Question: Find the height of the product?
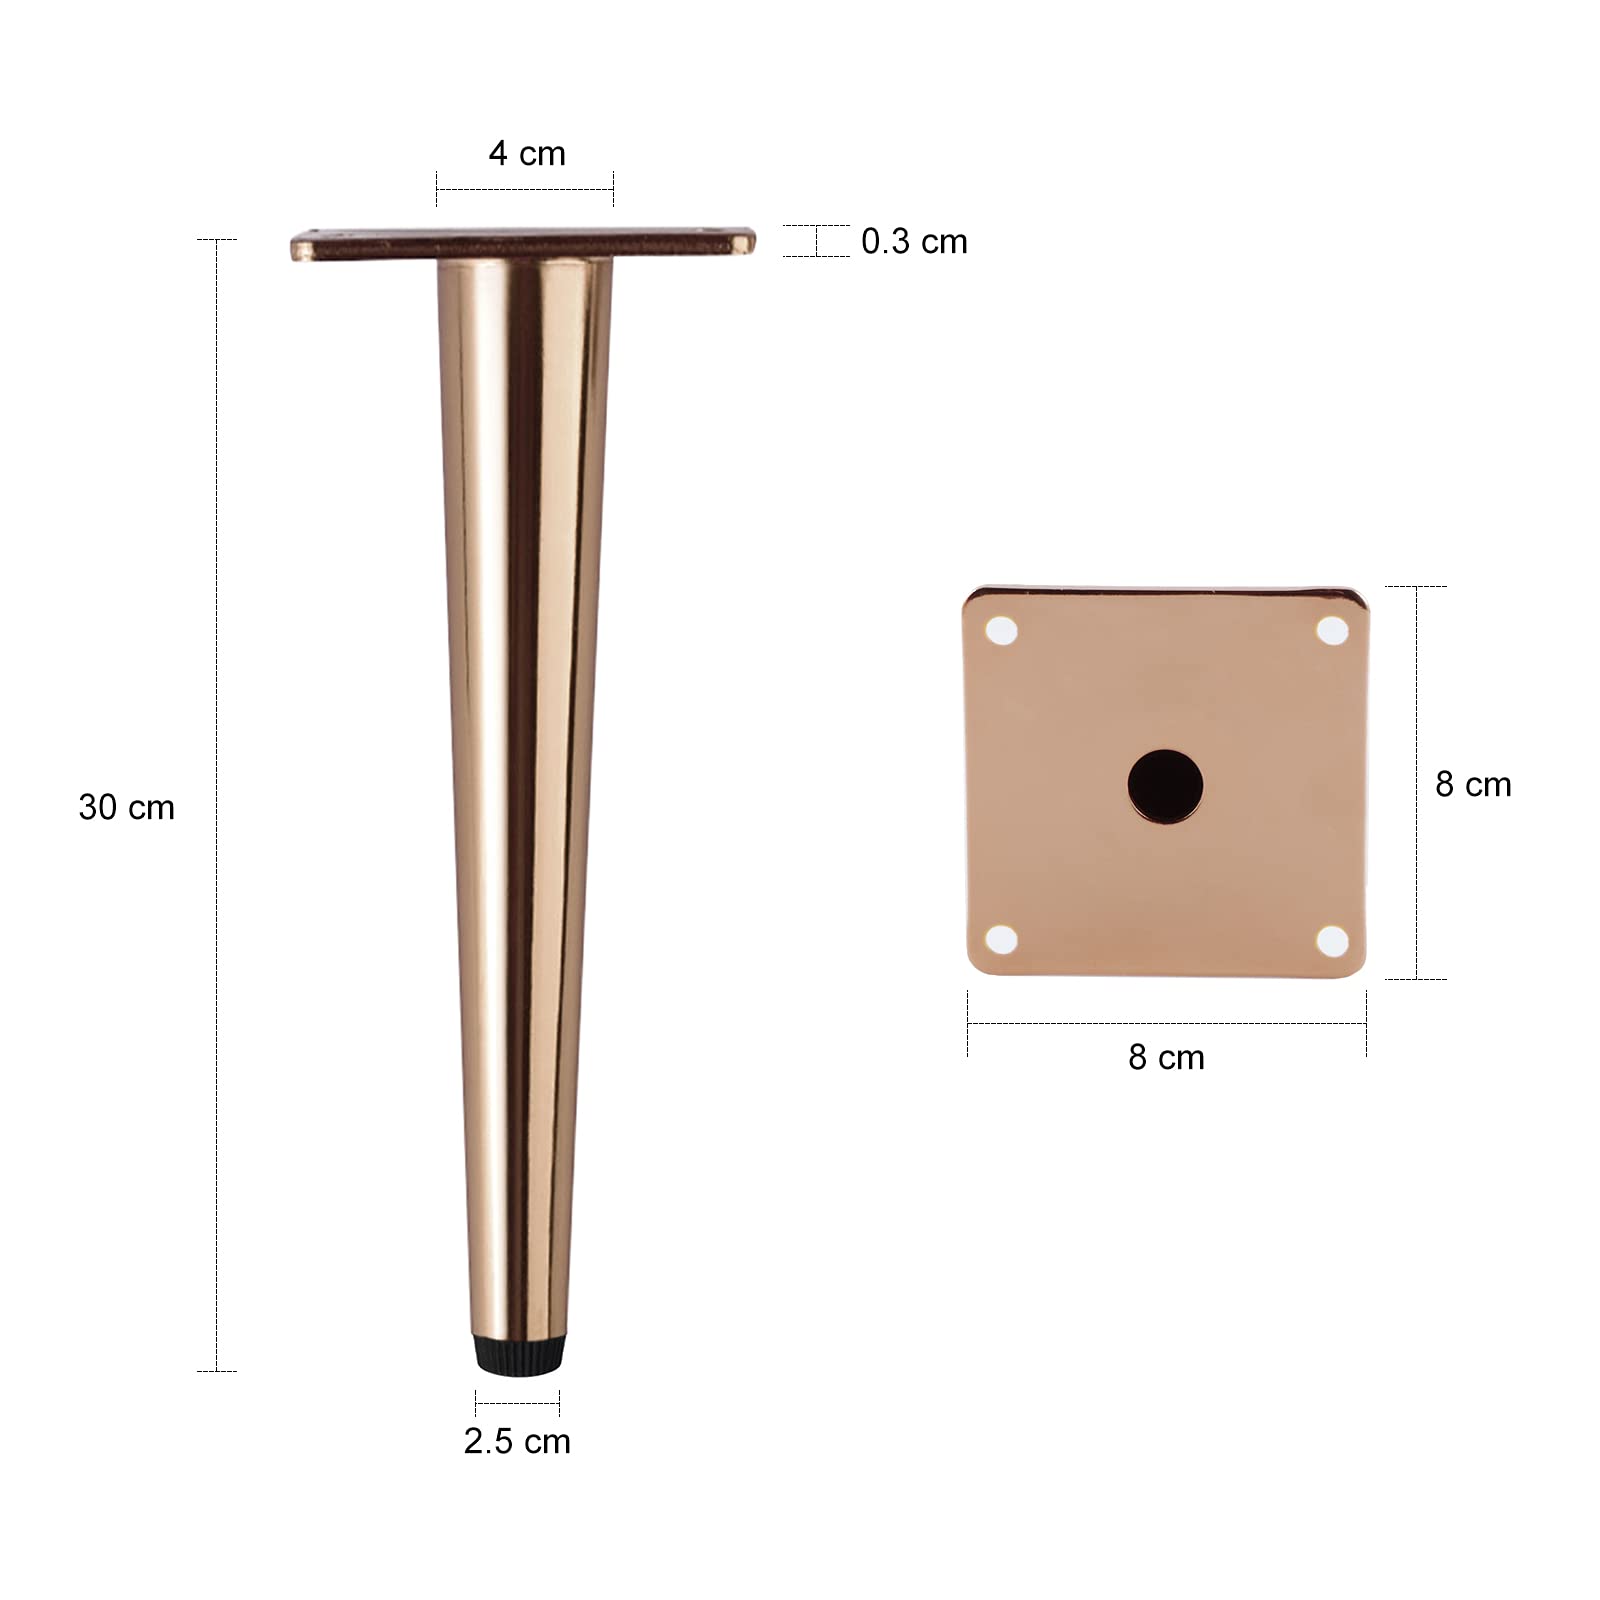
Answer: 30.0 centimetre